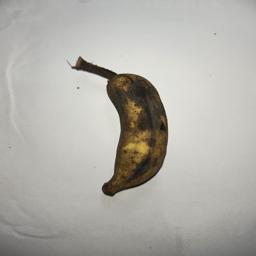
Banana variety: Bangla Kola